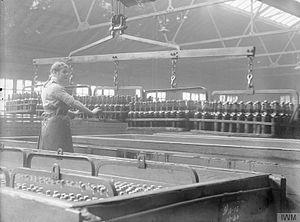
La pasteurisation, ou débactérisation thermocontrôlée, est un procédé de conservation des aliments par chauffage à une température comprise entre 66 et 88 °C, pendant une durée définie, suivi d'un refroidissement rapide. La pasteurisation tire son nom des travaux de Louis Pasteur sur la stabilisation des vins au XIXᵉ siècle.